Chalcidian pottery

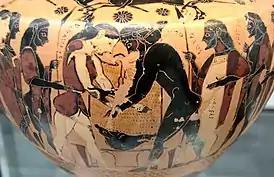
Peleus and Atalanta wrestling at the funeral games of king Pelias; "hydria" by the Inscription Painter, . Munich: Staatliche Antikensammlungen.

The production of Chalcidian vases started suddenly around 560 BC. No predecessors have been recognised so far. It ended after about 50 years, around 510 BC. Today, about 600 vases are known; 15 painters or groups of painters can be recognised. Key characteristic of the vases the high quality of the pottery. The shiny slip that usually covers turned deep black after firing. The base clay was orange. Their painters made generous use of red and white paints, as well as incision for internal detail. The leading shape is the neck amphora, providing about a quarter of all known Chalcidian vases, followed by eye-cups, "oinochoai" and "hydriai"; rarer shapes include kraters, "skyphoi" and "pyxides". "Lekanes" and Etruscan-style cups occur exceptionally. The construction of the vases is straightforward and simple. A typical feature is the "Chalcidian cup foot", sometimes imitated in Attic black-figure and (rarely) red-figure vases.